Trail of Tears

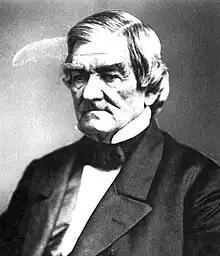
Cherokee Principal Chief John Ross, photographed before his death in 1866

By 1838, about 2,000 Cherokee had voluntarily relocated from Georgia to Indian Territory (present day Oklahoma). Forcible removals began in May 1838 when General Winfield Scott received a final order from President Martin Van Buren to relocate the remaining Cherokees. On 17 May 1838, General Scott issued Order No. 25, in the text he stated " Every possible kindness, compatible with the necessity of removal, must, therefore, be shown by the troops, and, if, in the ranks, a despicable individual should be found, capable of inflicting a wanton injury or insult on any Cherokee man, woman or child, it is hereby made the special duty of the nearest good officer or man, instantly to interpose, and to seize and consign the guilty wretch to the severest penalty of the laws. The Major General is fully persuaded that this injunction will not be neglected by the brave men under his command, who cannot be otherwise than jealous of their own honor and that of their country." Approximately 4,000 Cherokees died in the ensuing trek to Oklahoma. In the Cherokee language, the event is called or. The Cherokee Trail of Tears resulted from the enforcement of the Treaty of New Echota, an agreement signed under the provisions of the Indian Removal Act of 1830, which exchanged Indian land in the East for lands west of the Mississippi River, but which was never accepted by the elected tribal leadership or a majority of the Cherokee people.